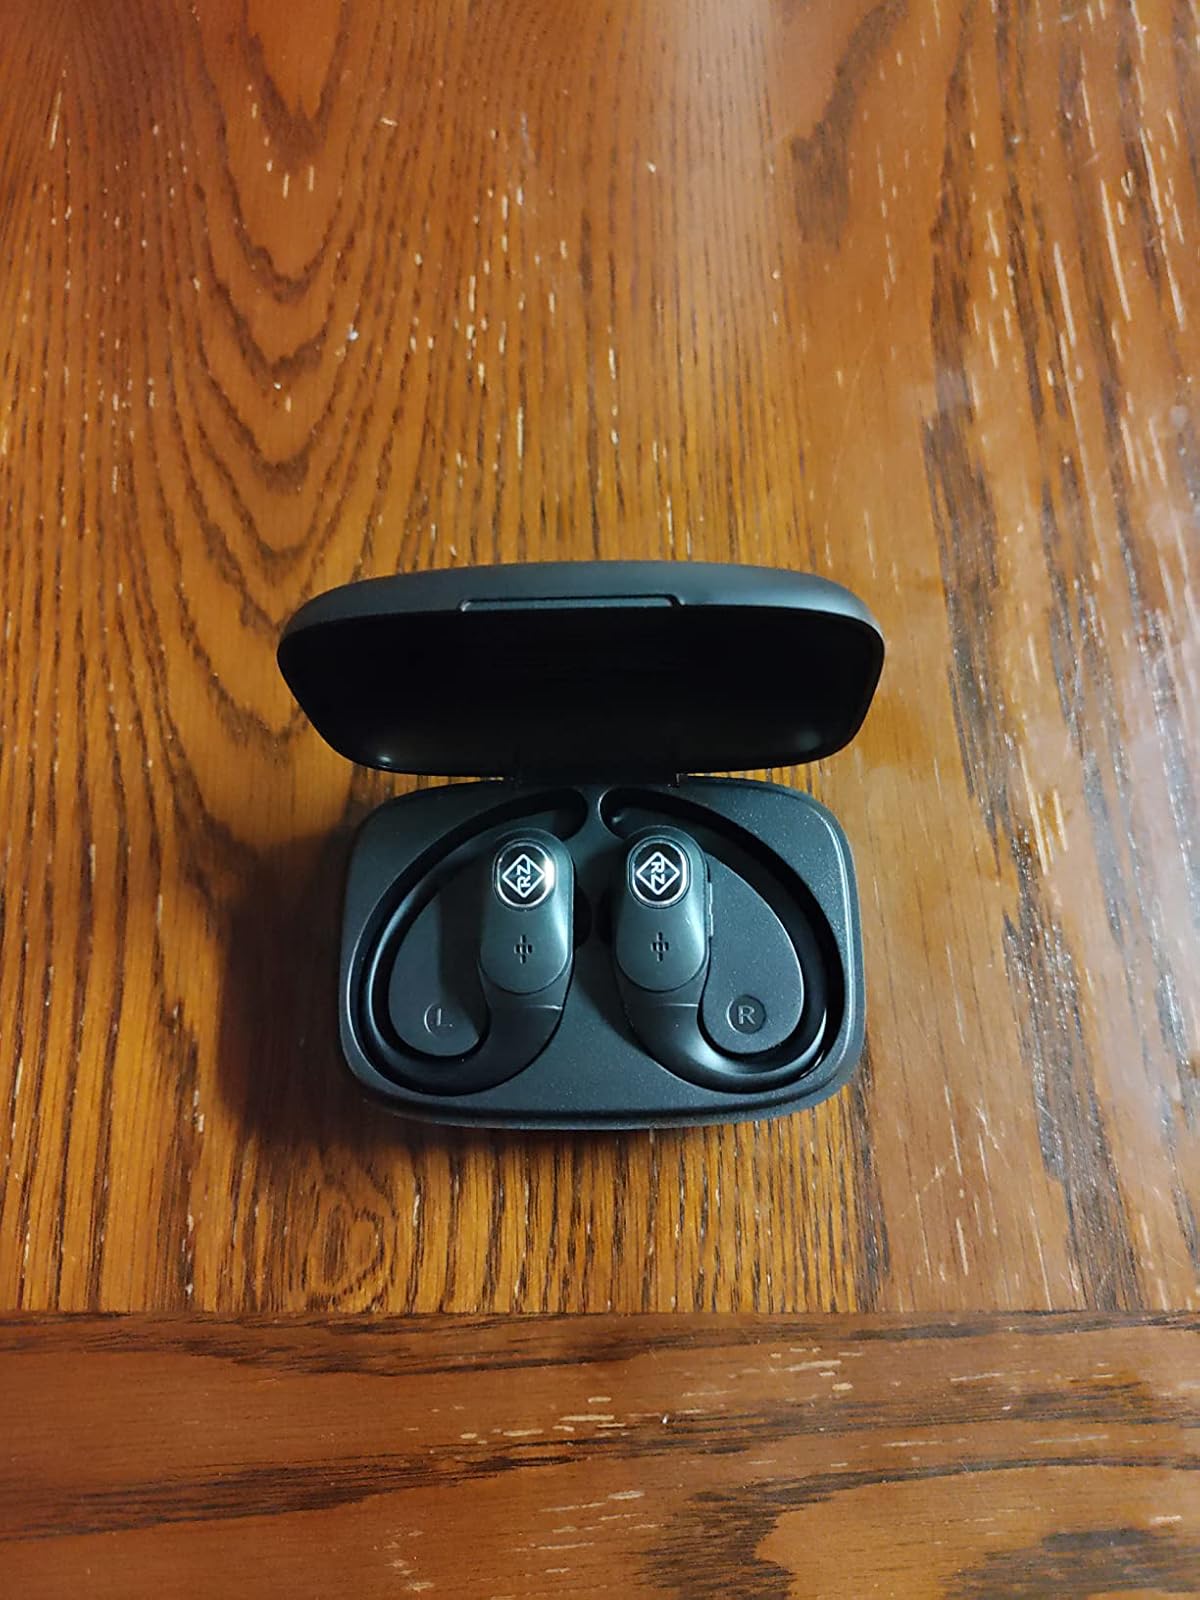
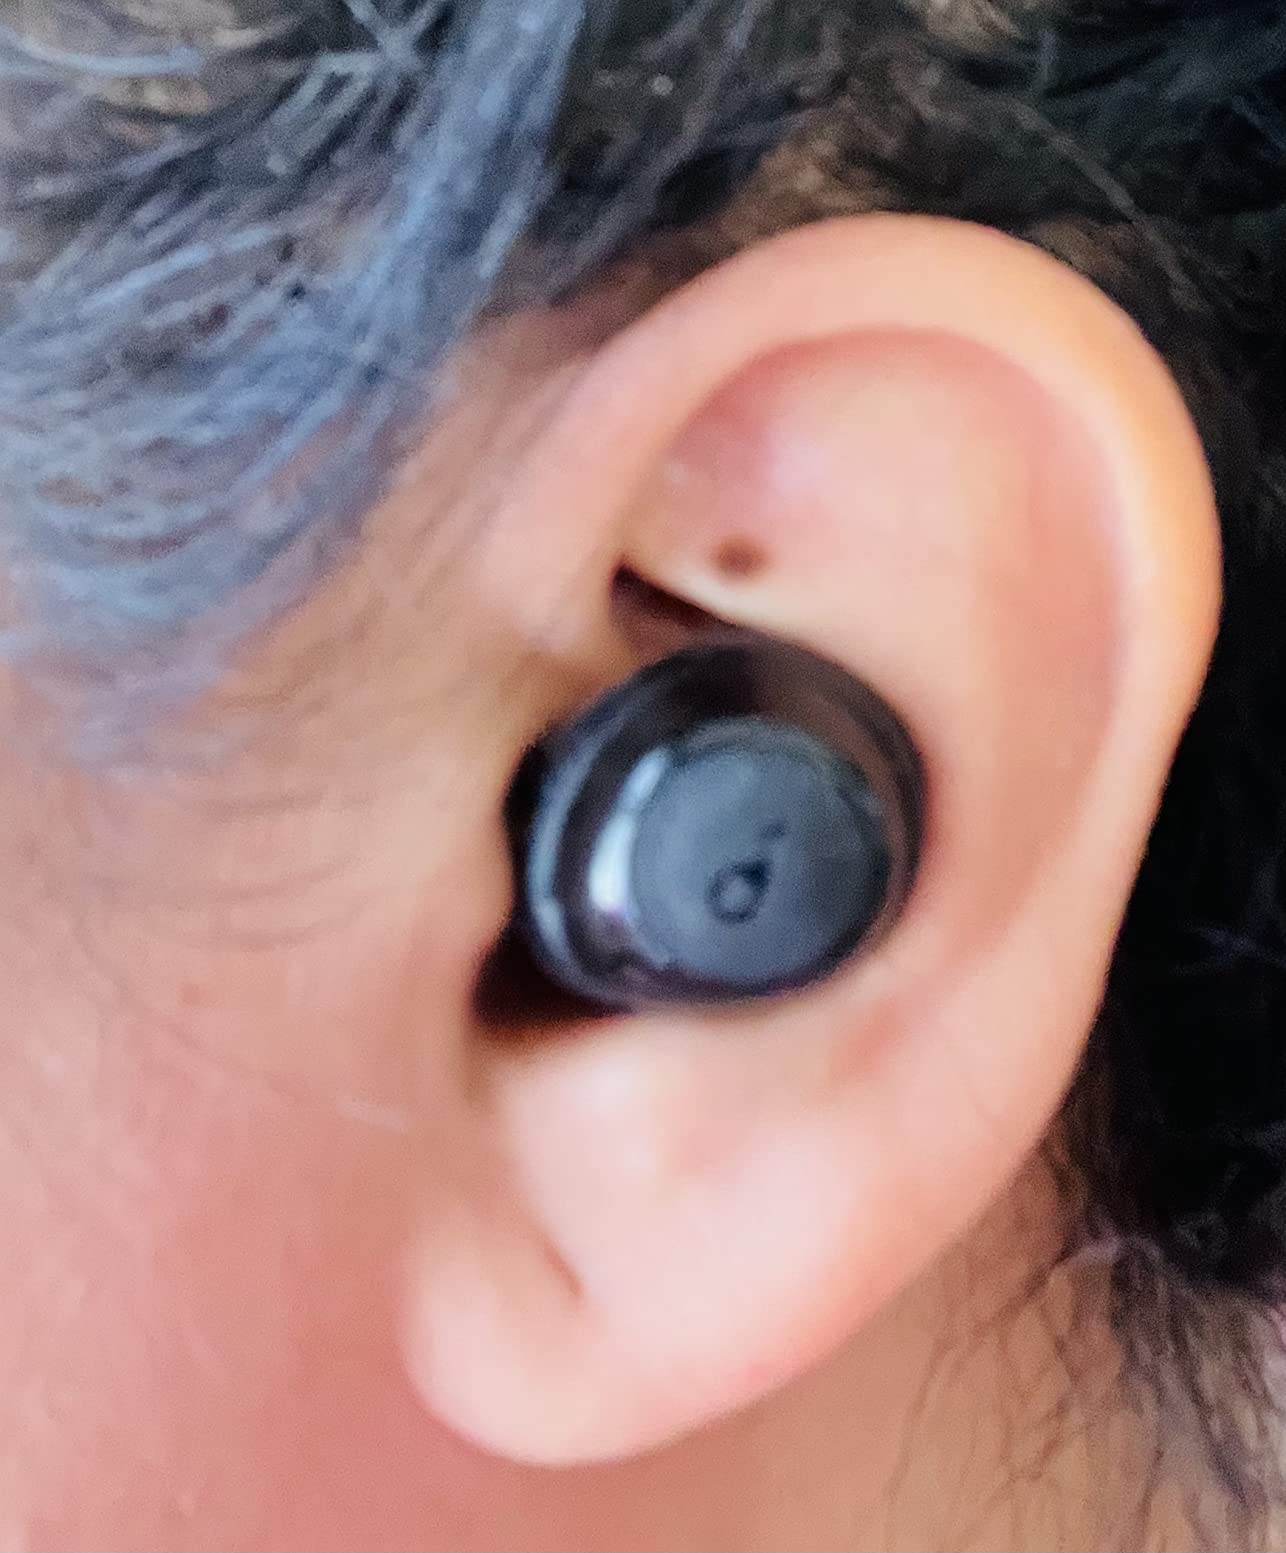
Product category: earbuds
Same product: no